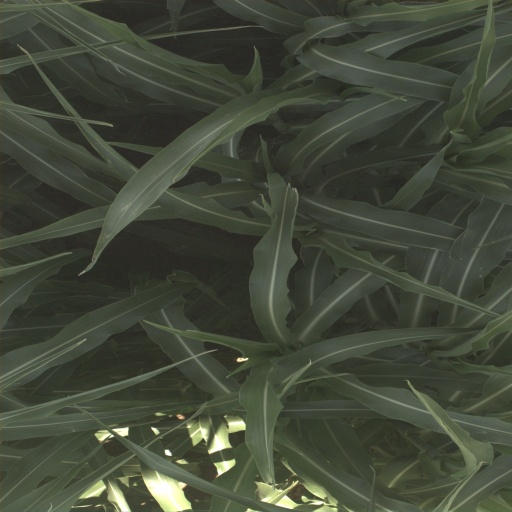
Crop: sorghum